Schiffli embroidery machine

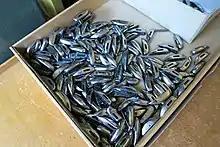
Schiffli bobbin thread holders

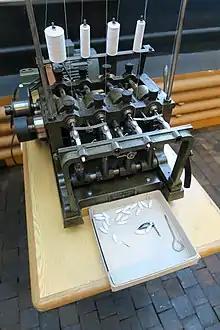
Schiffli bobbin thread winding machine

The period between 1890 and 1910 is regarded as the heyday of St. Gallen embroidery. Many embroidery factories were operating near St. Gallen during this period. Compared to manual embroidery machines, which were used in homes as part of a Swiss cottage industry, schiffli machines were relatively expensive and required greater outside capital. Initially hand machine embroidery had better quality. Manual machine operators or "stitchers," who previously controlled the placement of each stitch and powered their machines by hand, were reluctant to embrace the newer machines and even feared that it would replace them. Eventually the quality of schiffli embroidery improved. Automated machines were much more efficient than manually operated machines.